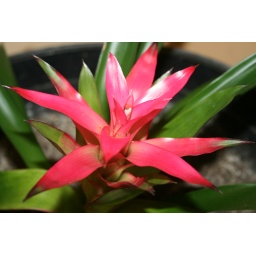
This is the bloom on a flower that is in front of a resident room in the nursing home I work at.